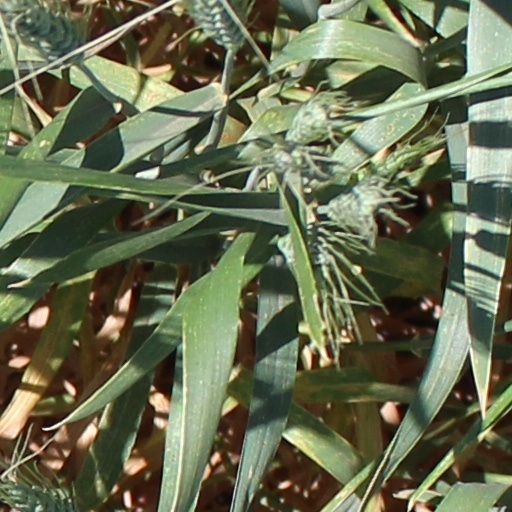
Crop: wheat